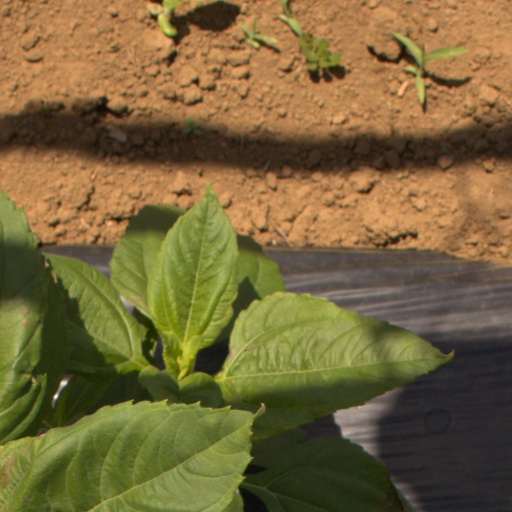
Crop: Jerusalem artichoke